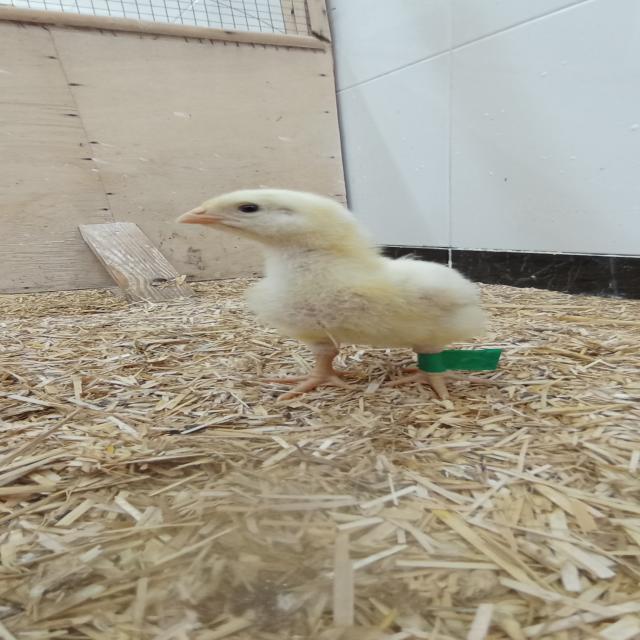
Weight: 191 g